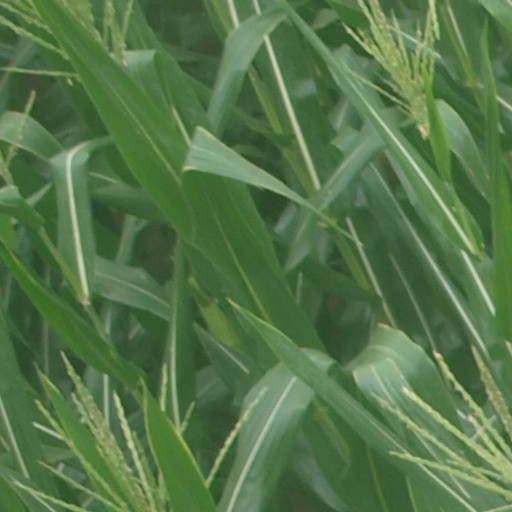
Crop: maize; corn